Chris Mavinga

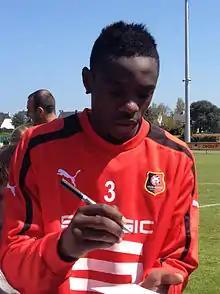
Mavinga with Rennes in 2013

Chris Mavinga (born 26 May 1991) is a professional footballer who plays as a centre-back. A French youth international, who was a part of the team that won the 2010 UEFA European Under-19 Championship on home soil, he has chosen to represent DR Congo at senior level.